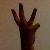
The image shows a hand gesture representing the number 6 in Indian Sign Language.